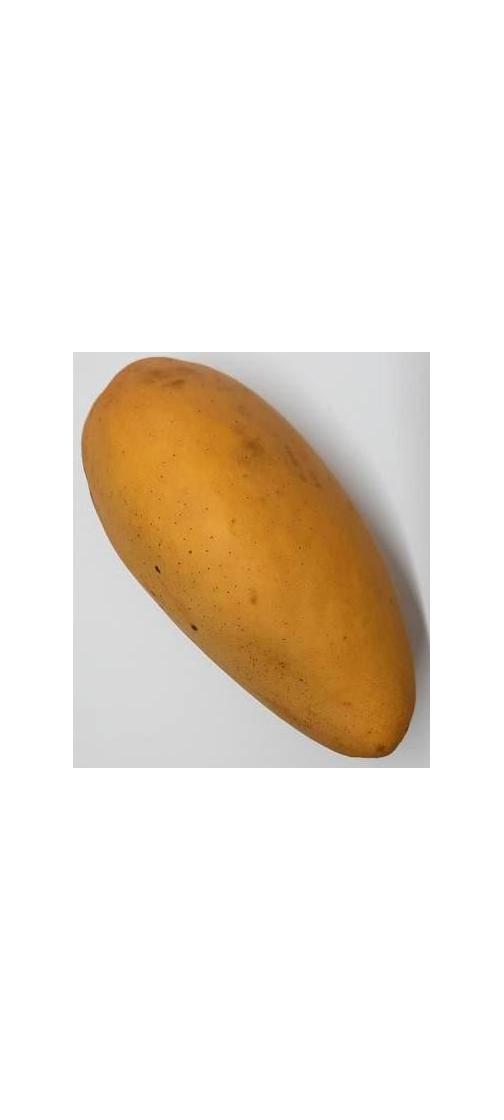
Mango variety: Katimon